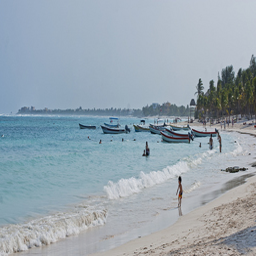
a number of people on a beach with boats near by
Adults and children alike playing in the surf of a beautiful beach.
A beach on a clear day with people and boats
People are walking at the shore of a beach.
curved beach with multiple boats and swimmers on a sunny day